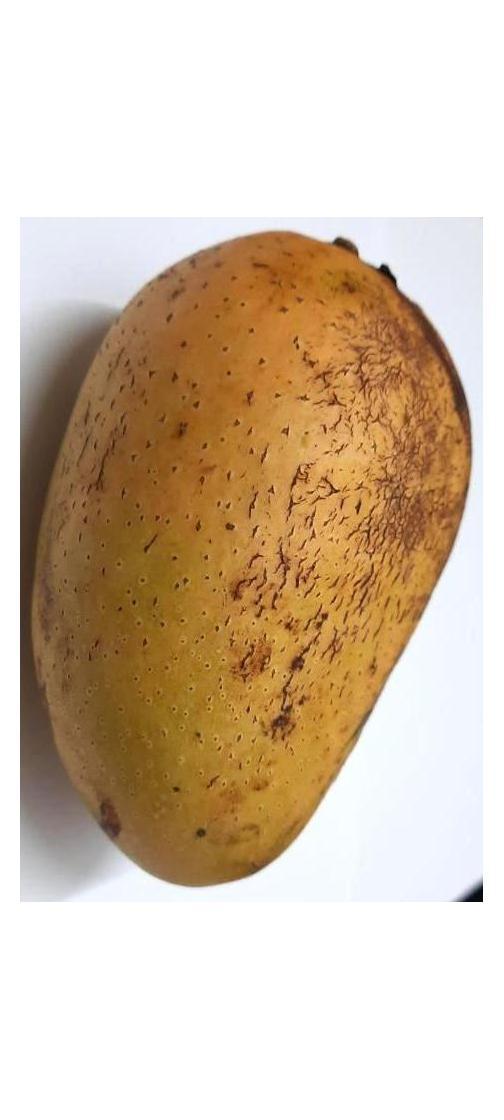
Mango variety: Ashshina Classic